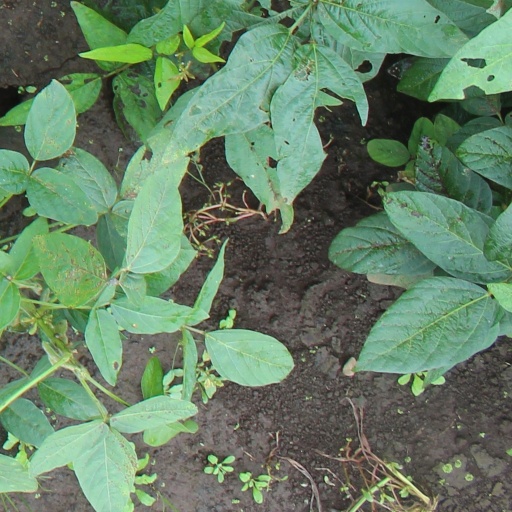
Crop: soybean